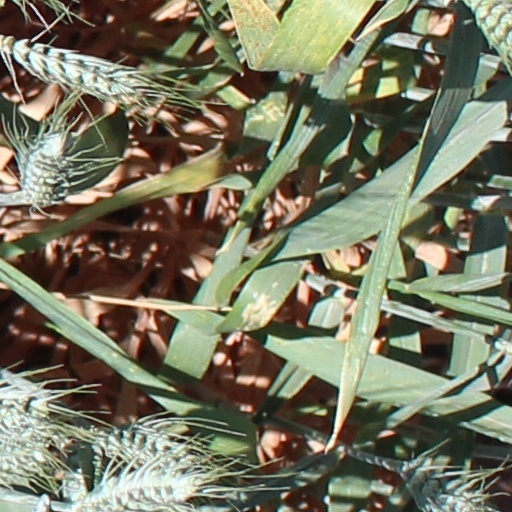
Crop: wheat